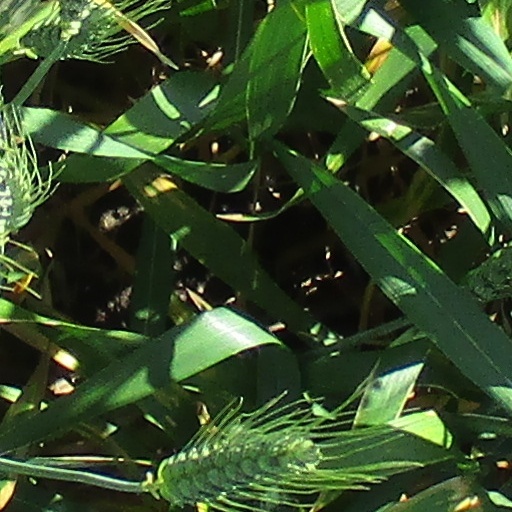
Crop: wheat